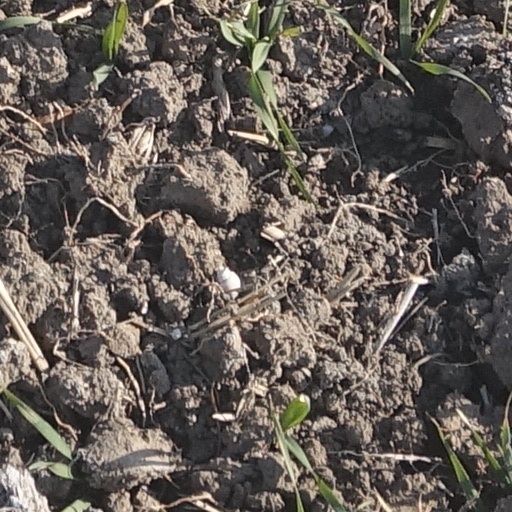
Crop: wheat